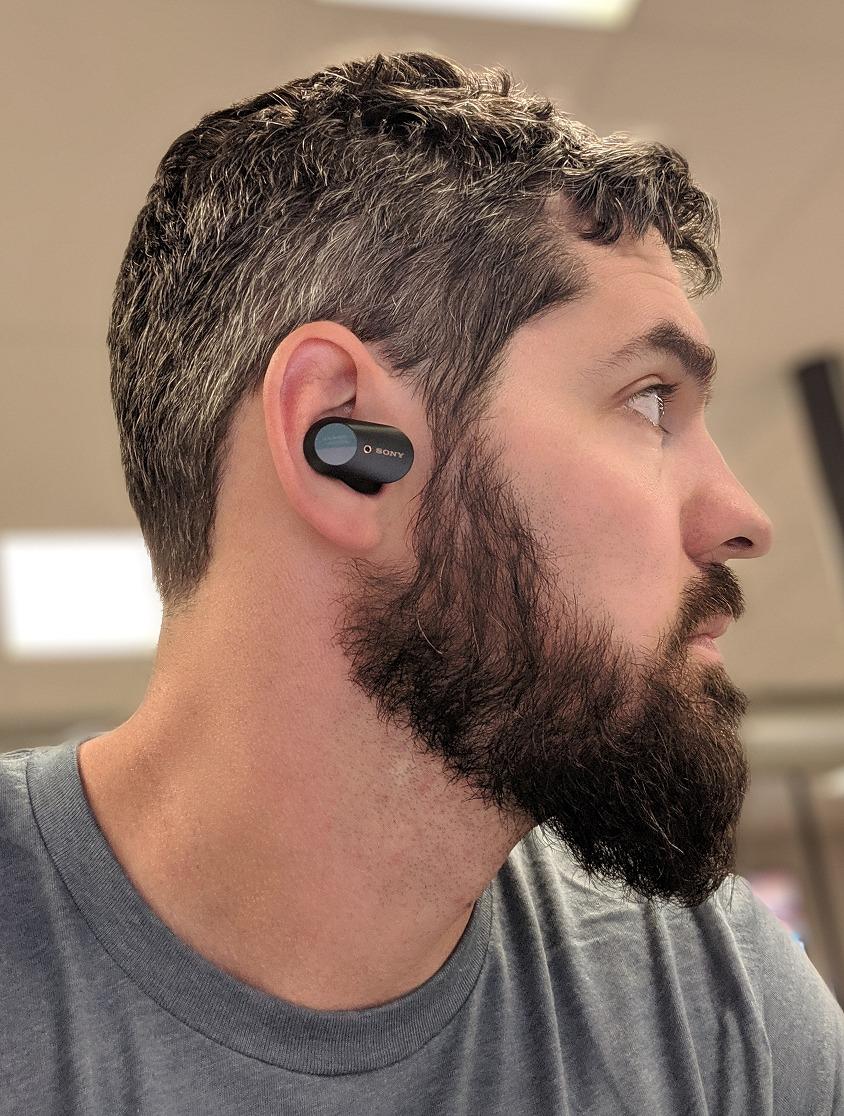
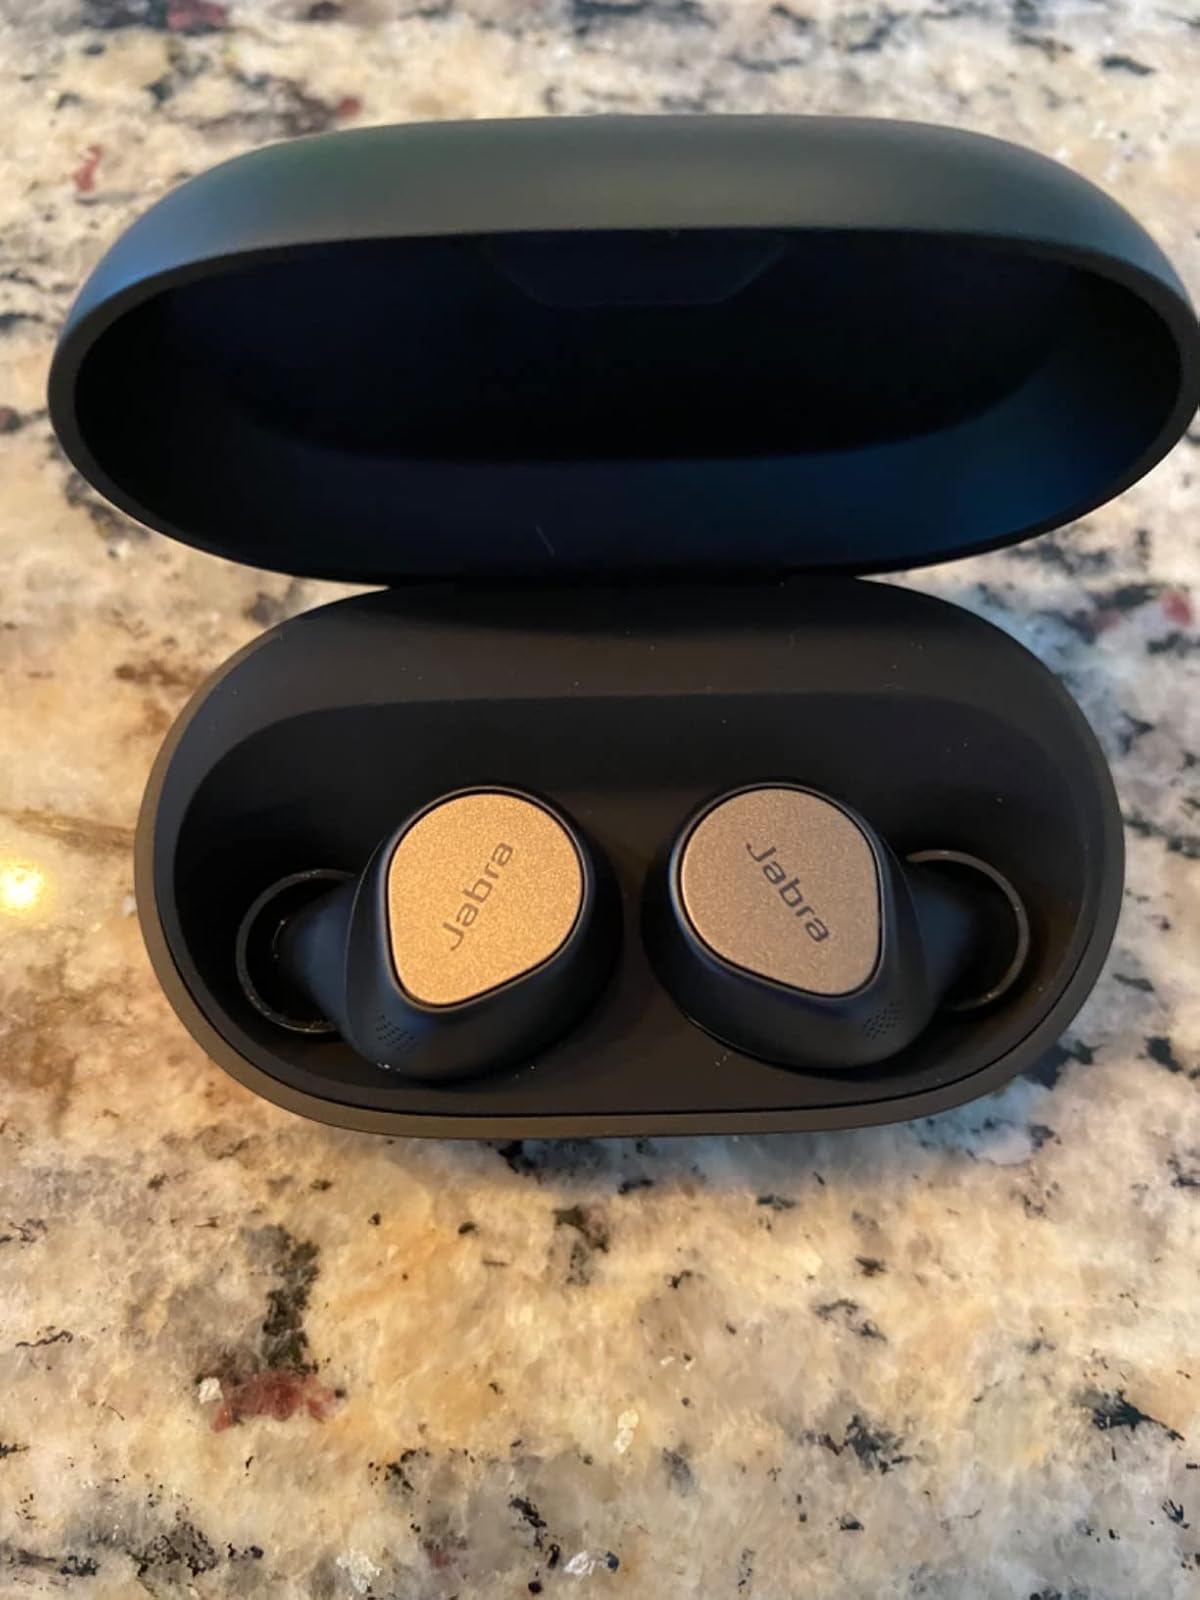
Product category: earbuds
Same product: no